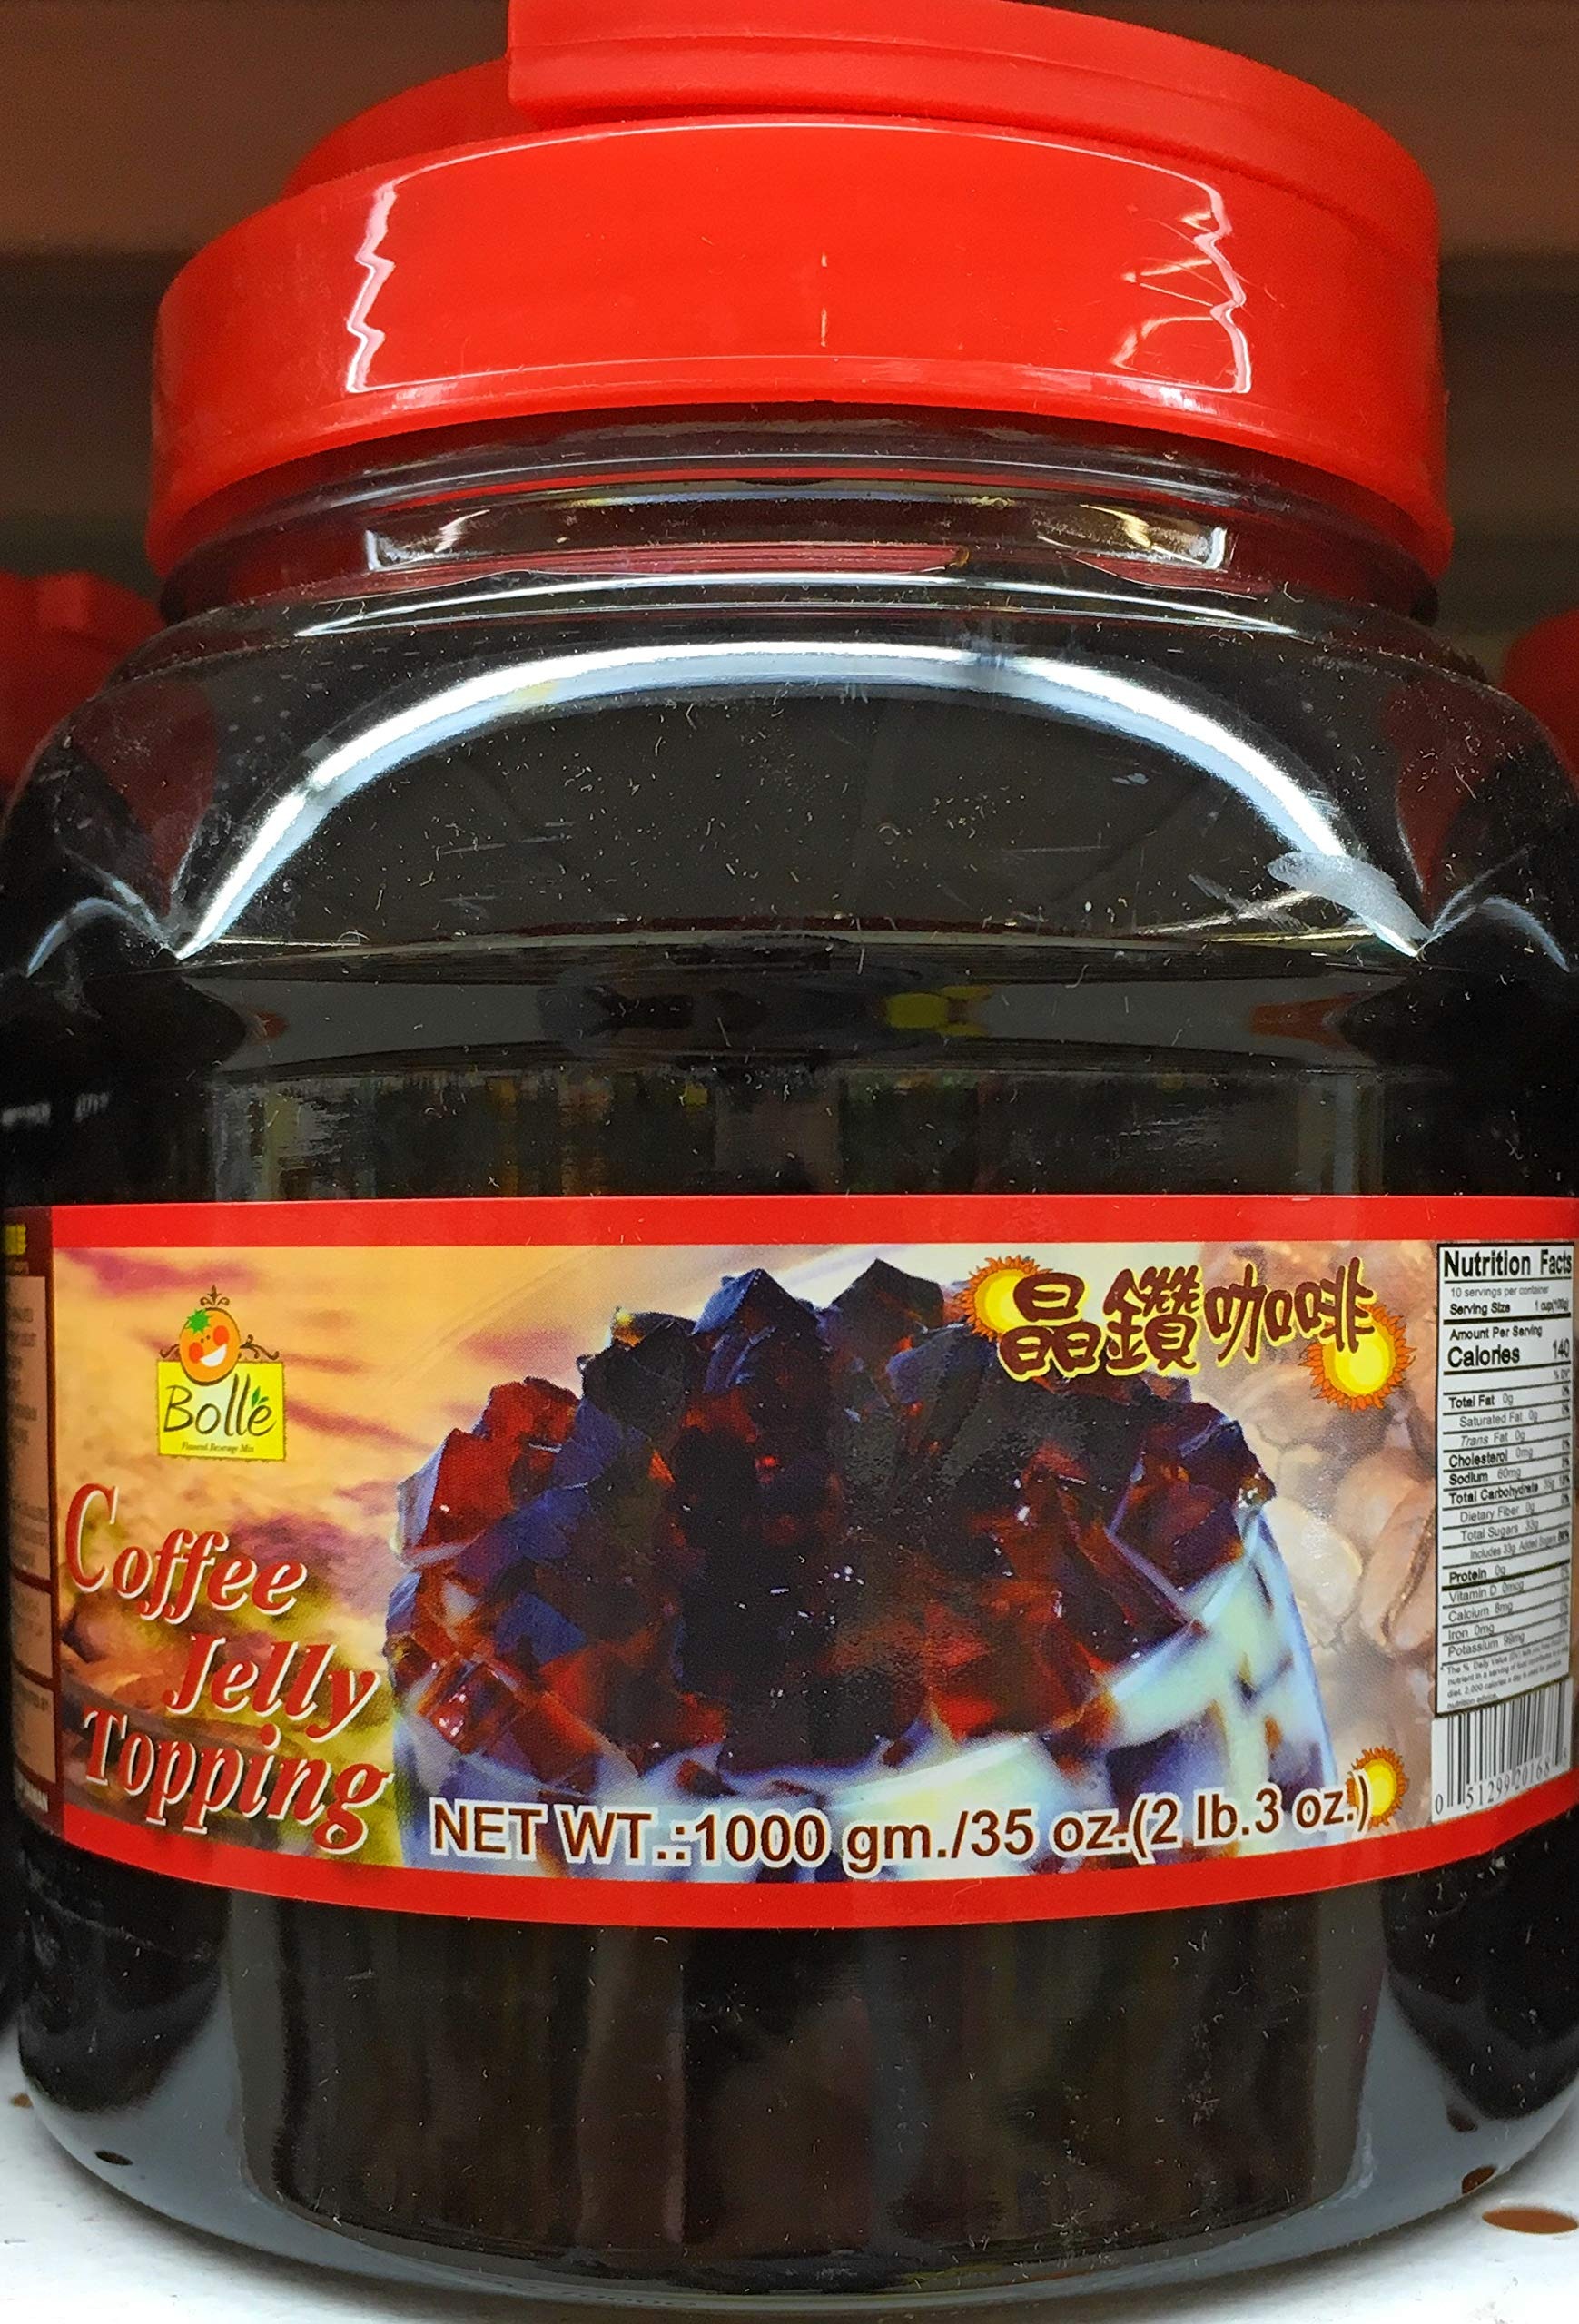
Item Name: Coffee Jelly Topping Composite for Bubble Boba Milk Tea Fat Free Coffee
Product Description: One of the most favorite add-ons for added texture for your smoothies and teas. Any drinks from coffee, smoothie, tea, or juice, you can add this jelly and it will taste delicious. Coffee Jelly This can be added in all the teas, coffee, smoothies, slushies and fruit juices. Add fun and flavor into your beverage and dessert menus. Store in cool dry area and avoid direct sunlight Refrigerate after opening Product of Taiwan Net Wt: 1000 gm/35 oz (2lb 3oz)
Value: 34.88
Unit: Fl Oz

Price: 22.95